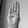
ASL letter: B